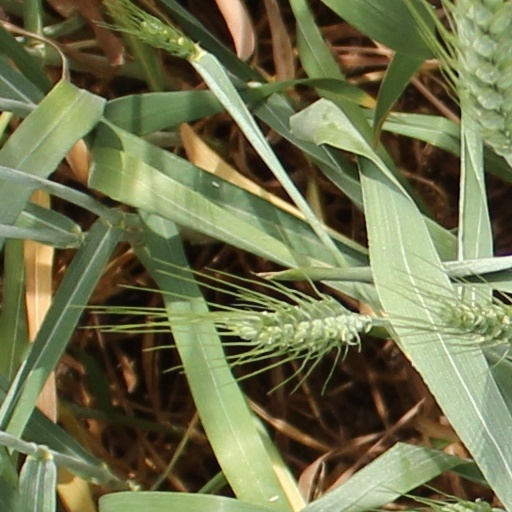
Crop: wheat